Shukri Ghanem

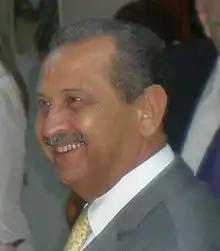
Ghanem in 2010

Shukri Mohammed Ghanem ( 9 October 1942 – 29 April 2012) was a Libyan politician who was the General Secretary of the General People's Committee of Libya (prime minister) from June 2003 until March 2006 when, in the first major government reshuffle in over a decade, he was replaced by his deputy, Baghdadi Mahmudi. Ghanem subsequently served as the Minister of Oil until 2011. On 29 April 2012, his body was found floating on the New Danube, Vienna.